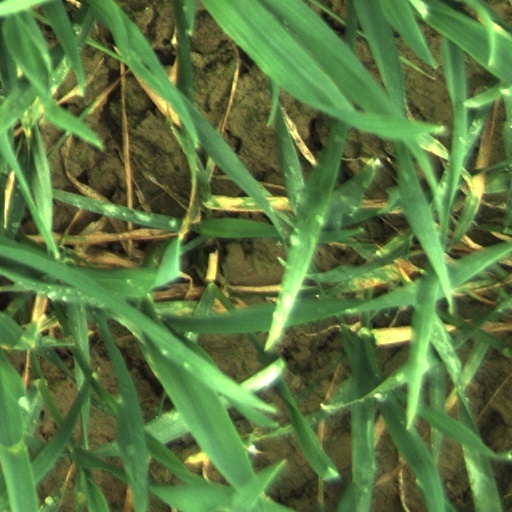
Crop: wheat